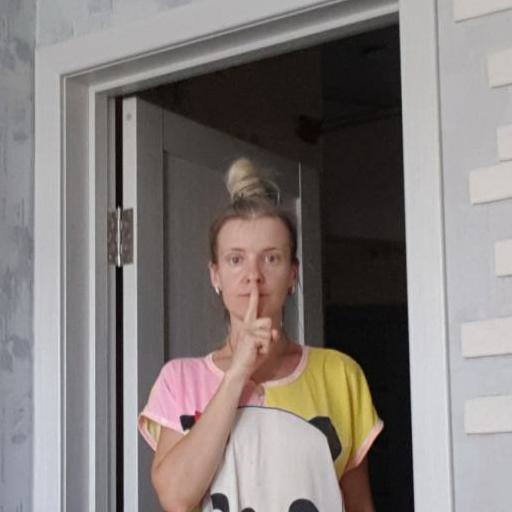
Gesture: mute